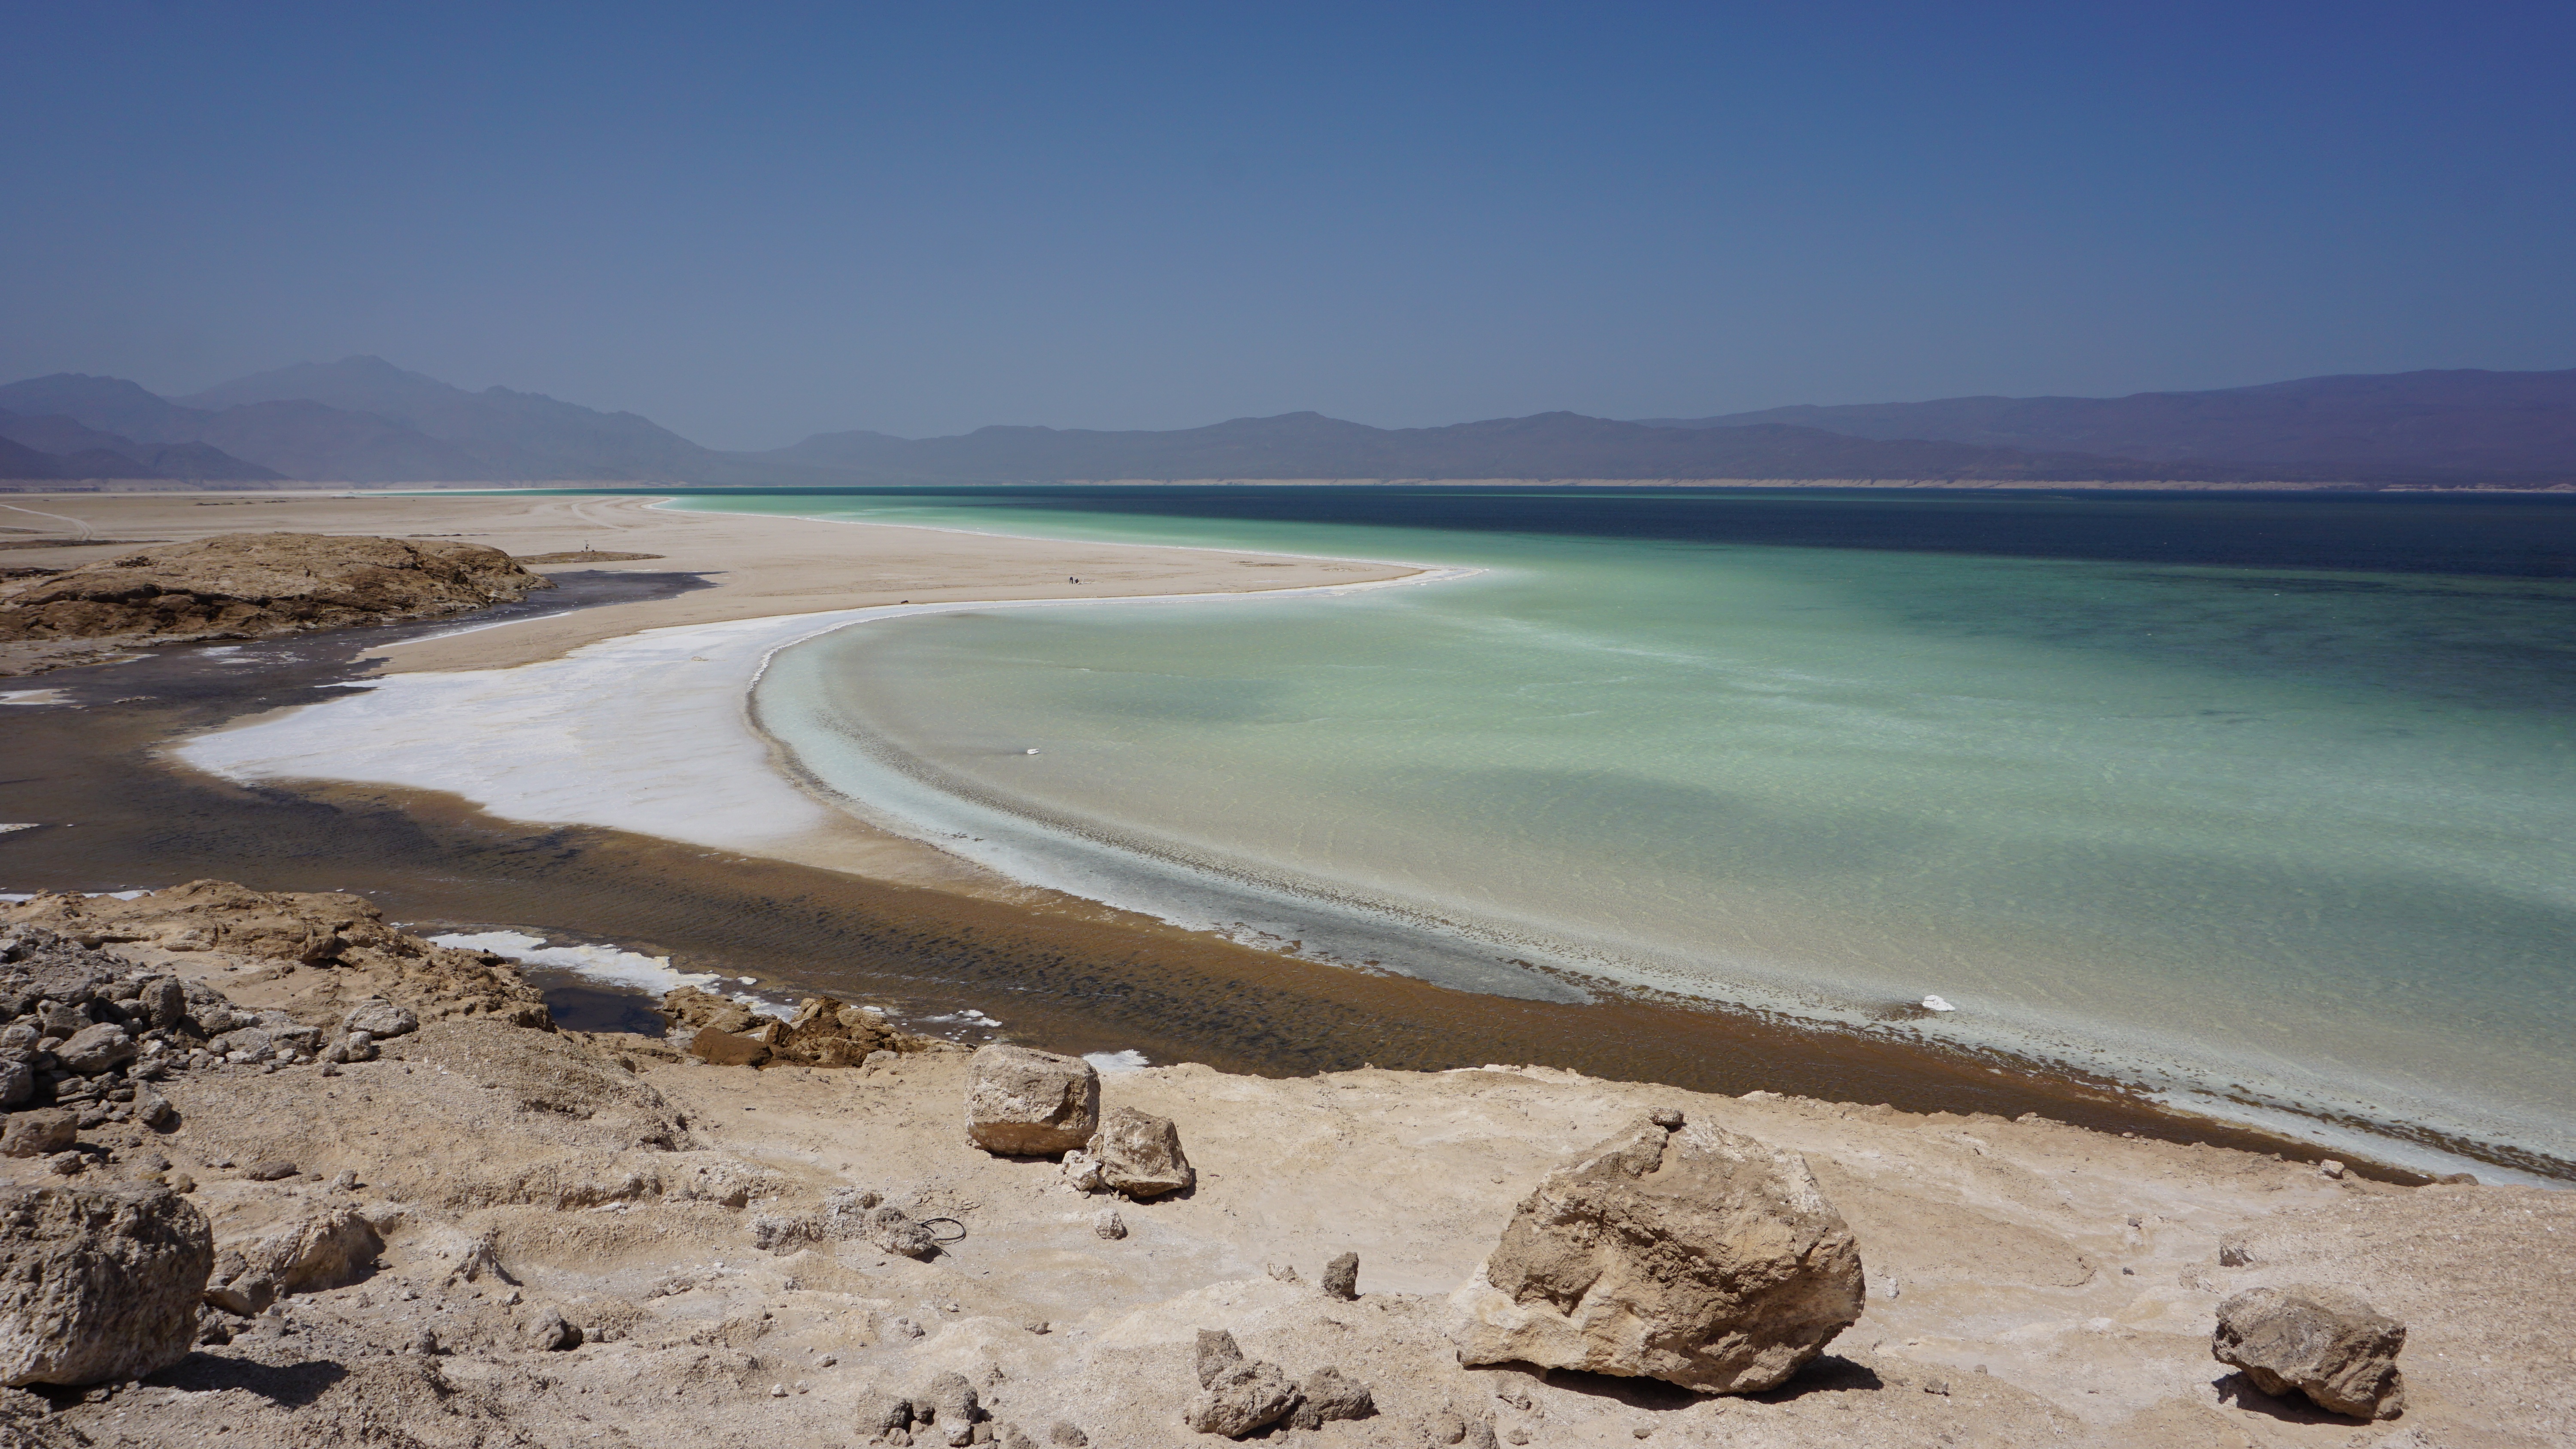
beach, sea, coast, sand, ocean, shore, wave, lake, vacation, cove, lagoon, bay, salt, body of water, cape, salt mine, abe lake, djibouti, wind wave